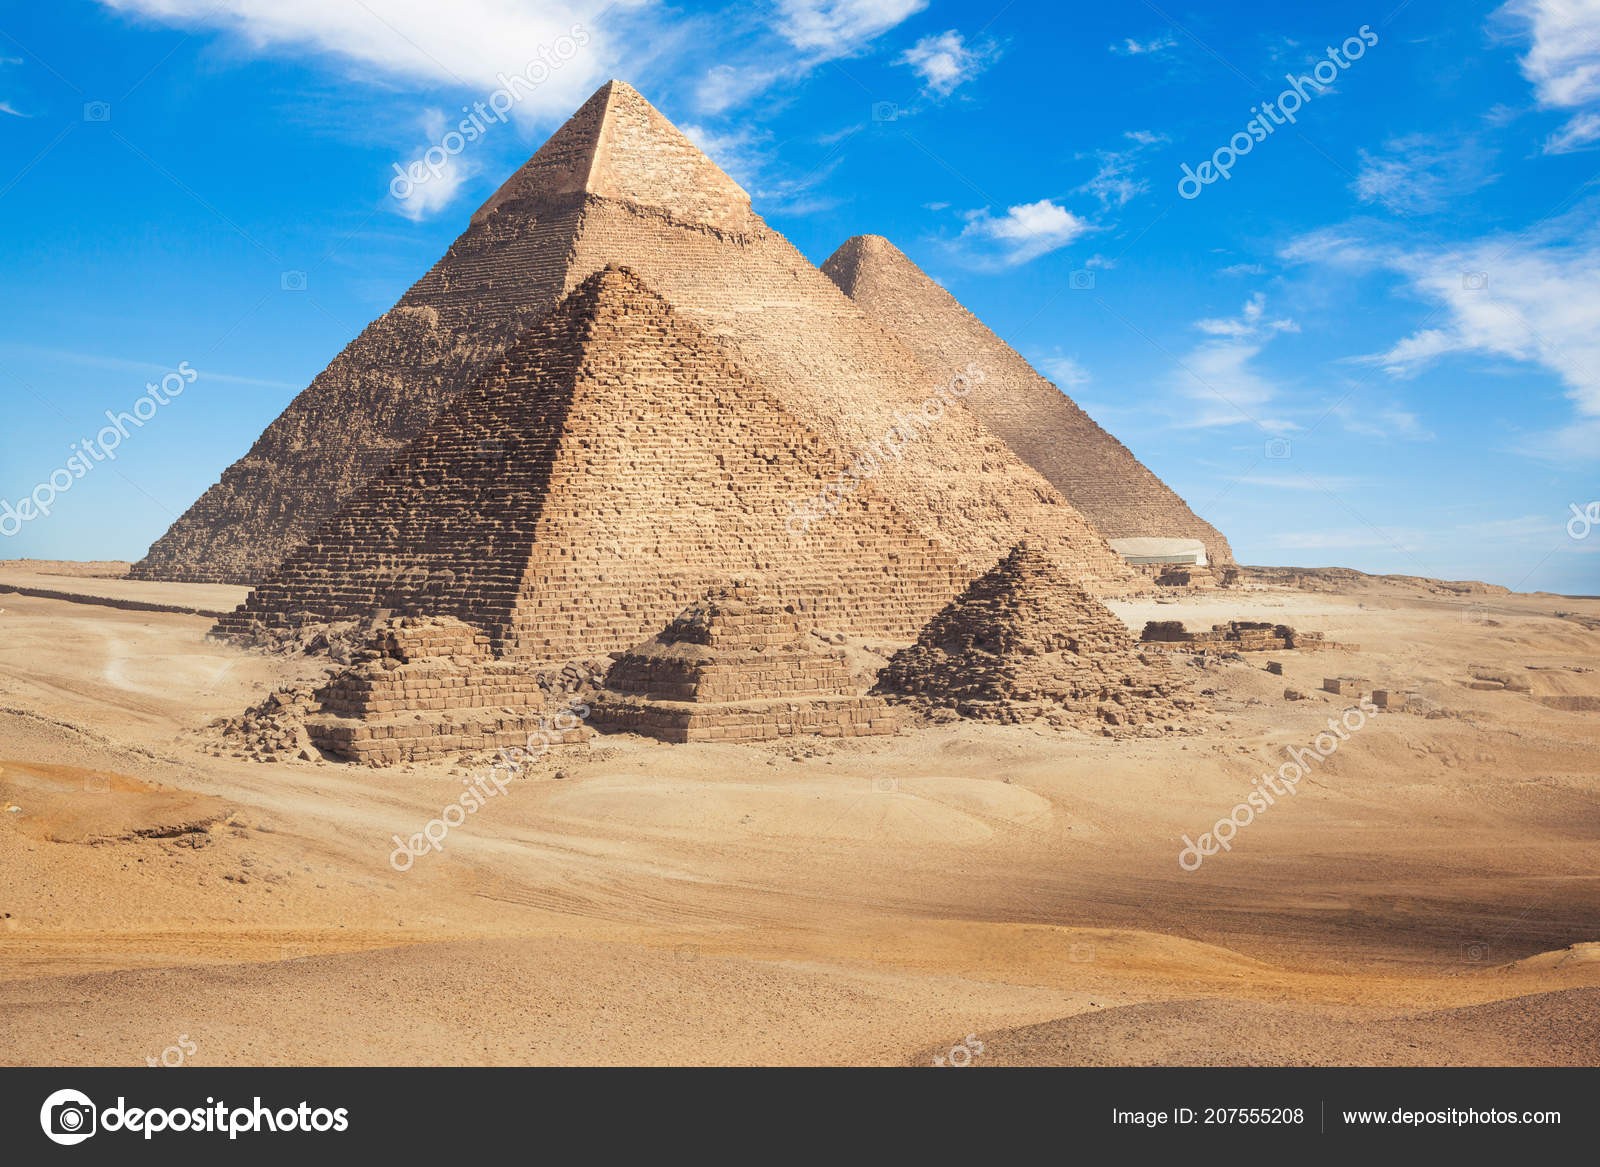
Landmark: Pyramids of Giza